1927–28 FBUs Mesterskabsrække

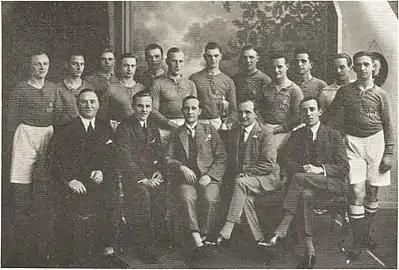
Regular team line-up of B 1913, the winners of the 1927/28-season of FBUs Mesterskabsrække, and the board members of 1928. Back row (standing from left to right): Martin Petersen, Knud Lindegaard, Harry Christensen, Poul Espe, Richard Rasmussen, Albert Fischer, Børge Jensen, Carl Hansen (nicknamed "Flade Carl"), Chr. Larsen, Johs. Bundegaard (reserve player), Frederik Johansen, Kaj Seebach. Front row (sitting from left to right): L.M. Fischer (vice chairman), Ejnar Hansen (treasurer), Th. Frederiksen (chairman), Alex Petersen, Steffen Henriksen.

The defending league champions from the previous season, B 1909, launched their season with a walkover game against the team, that finished last in the prior season's league standings, Nyborg G&IF. The East Fynian football club were not able to field an entire senior team in their first league away in Odense, and hence B 1909 was awarded a two points victory by the Funen FA with the goalless score of 0–0. At the end of the fall season of 1927, Odense BK were leading the table with 9 points following by B 1913 with 8 points and B 1909 with 6 points, while Nyborg G&IF at that point in time had gathered 4 points, Svendborg BK 3 points and BK Marienlyst 0 points. During the winter break the Nyborg-based team got several new developing players on to their first team.